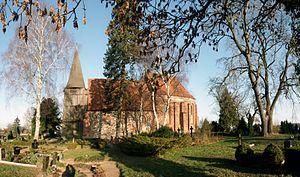
Gallin-Kuppentin est une municipalité allemande du land de Mecklembourg-Poméranie-Occidentale et l'arrondissement de Ludwigslust-Parchim. En 2013, elle comptait 478 hab.